William Fletcher Weld

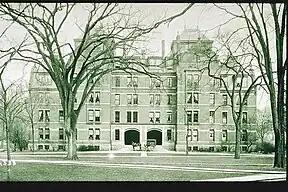
Weld Hall, Harvard Yard

In 1870, Weld donated money to Harvard for a dormitory to be built in memory of his younger brother, Stephen Minot Weld. This building was called "Weld Hall". Tours of Harvard Yard often pause near Weld Hall to note that John F. Kennedy lived there during his freshman year.